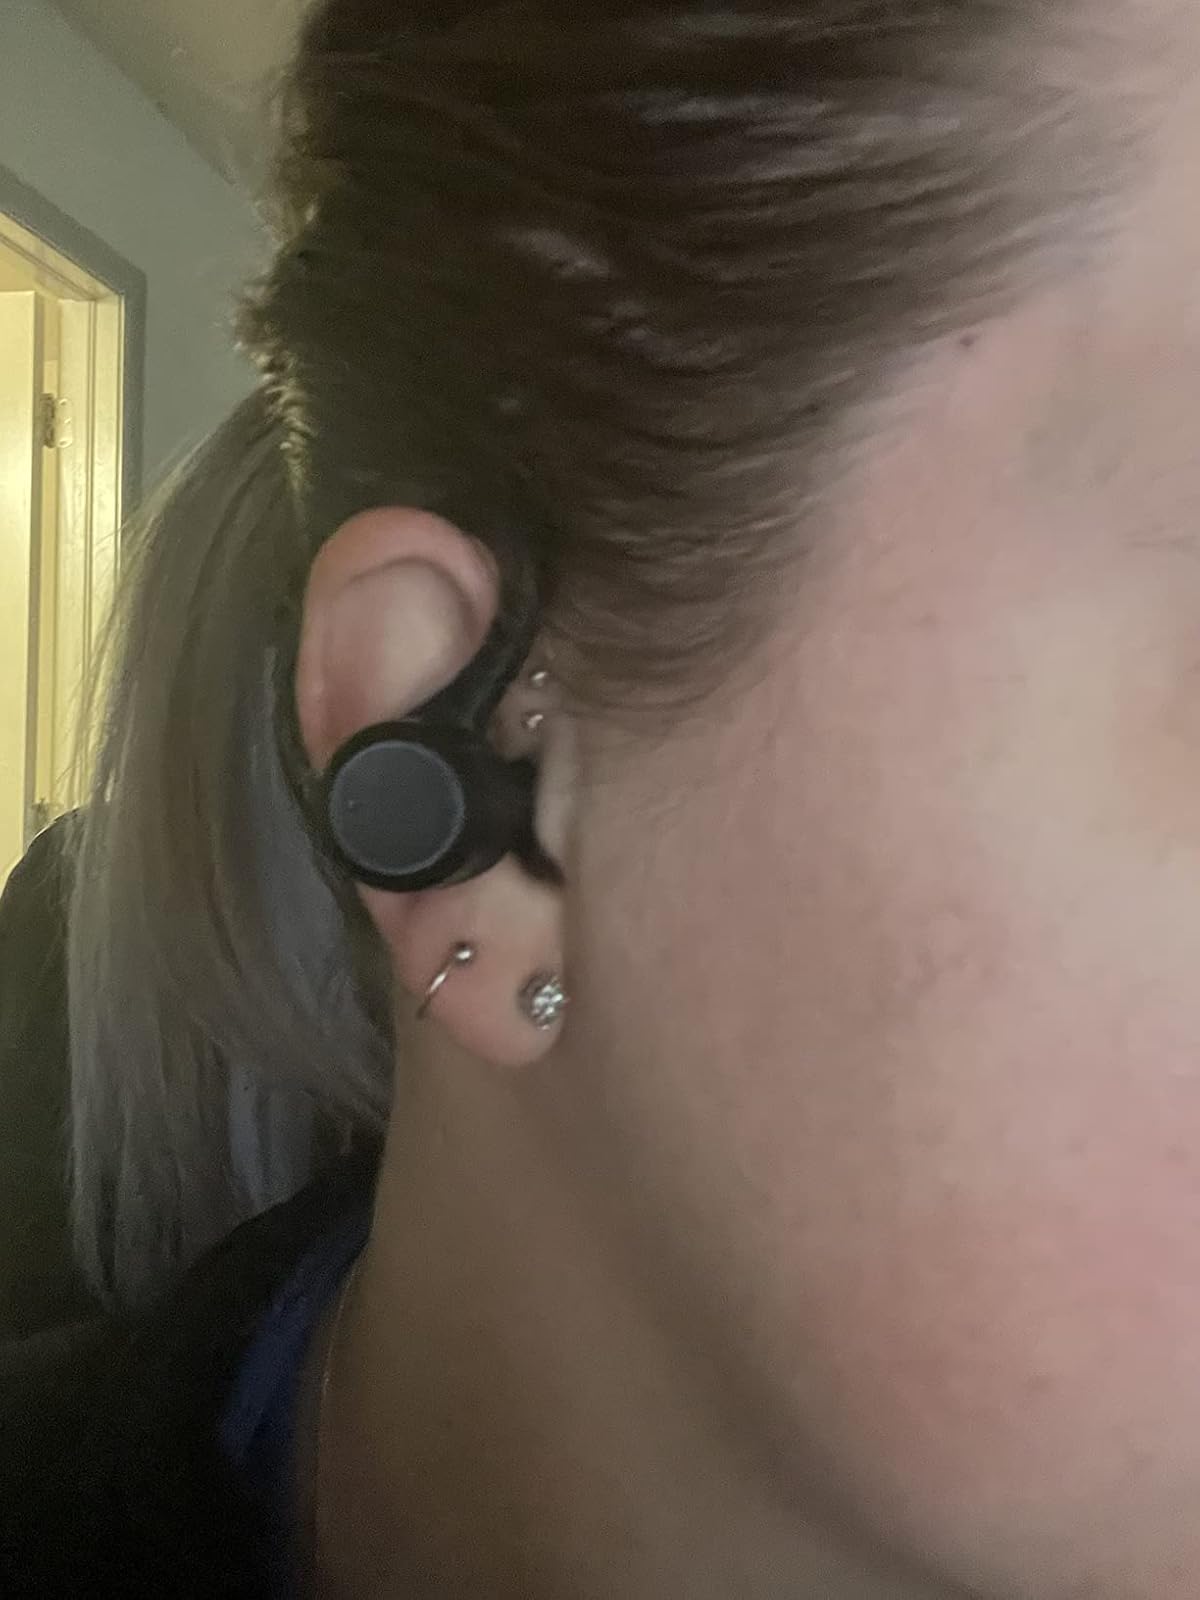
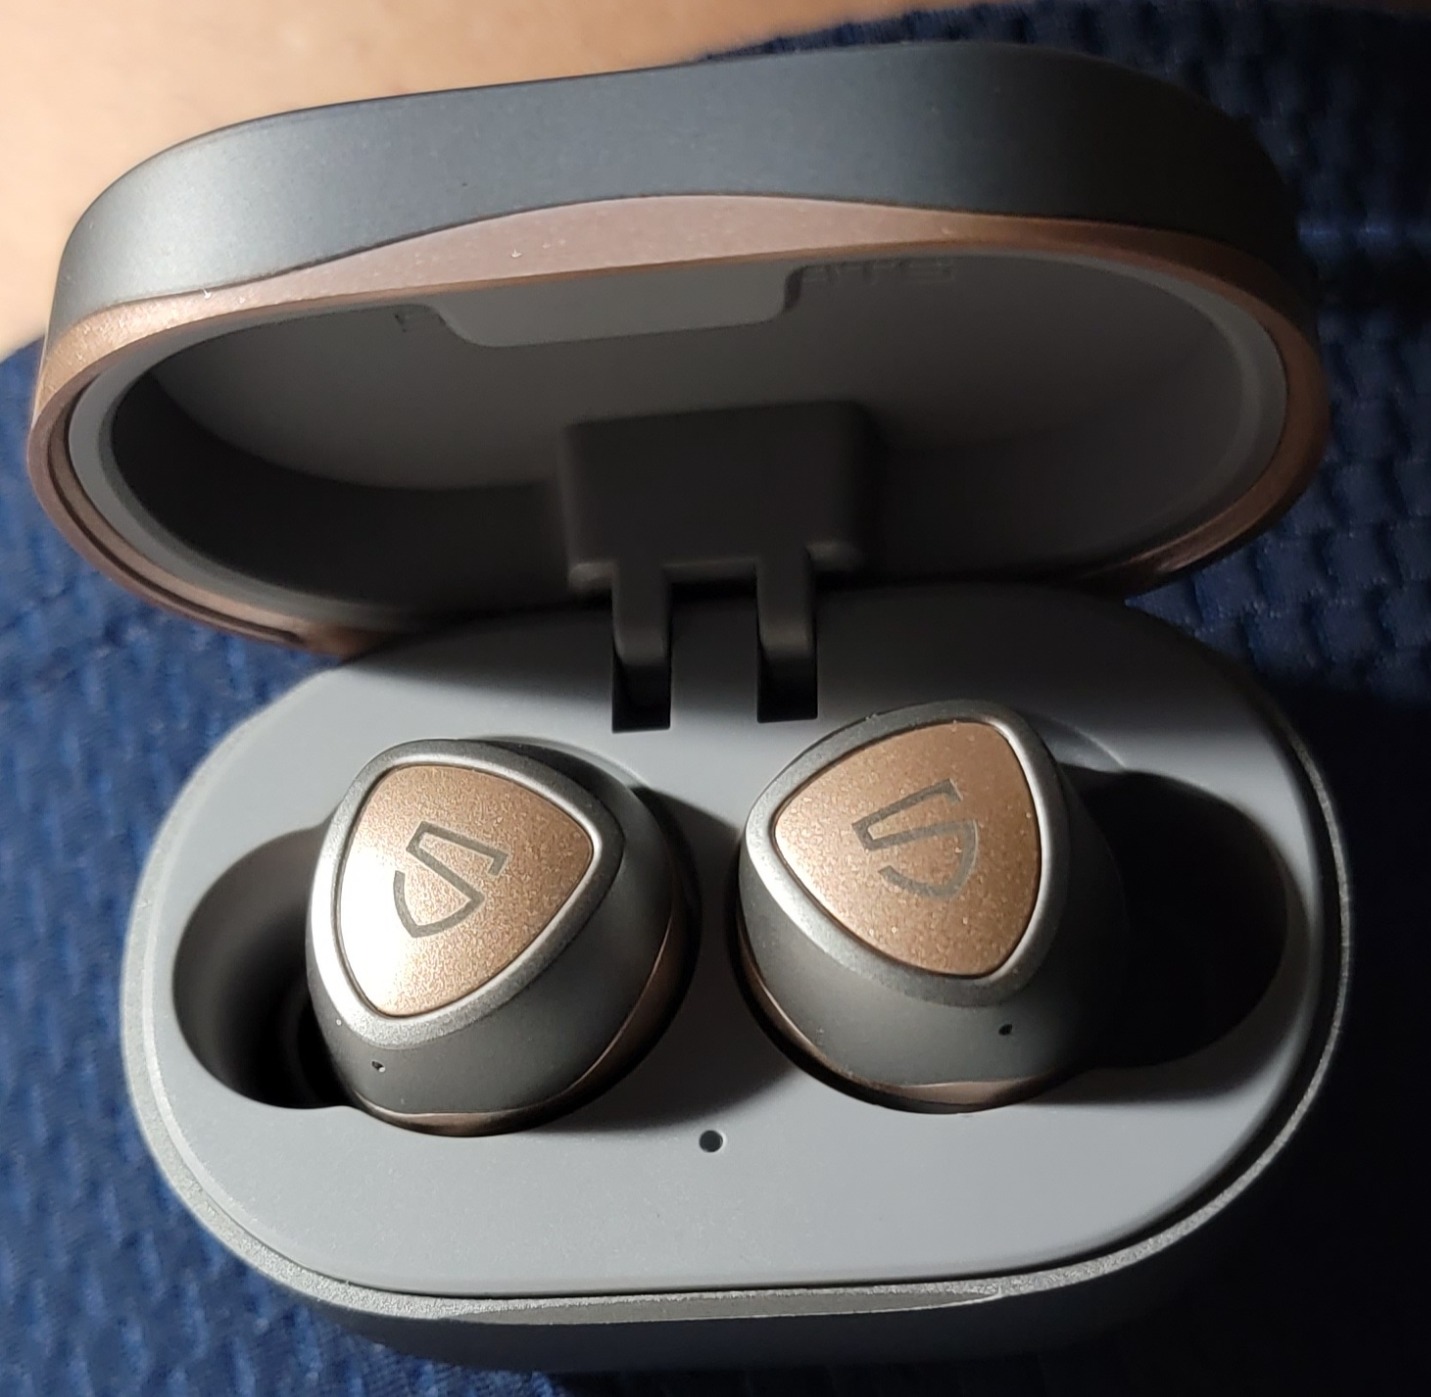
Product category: earbuds
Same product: no